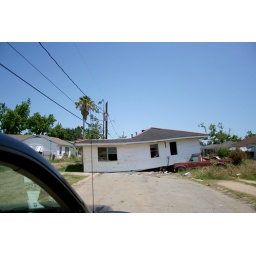
house in the middle of the road